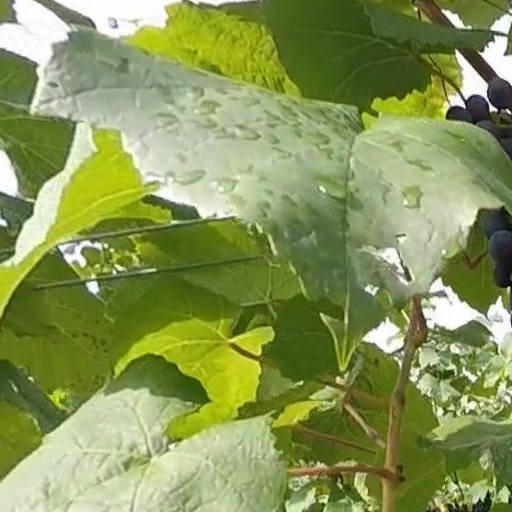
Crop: grape